Superman (comic book)

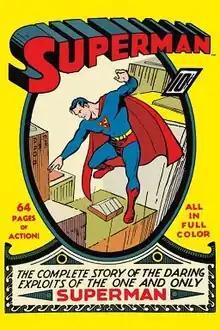
Cover of "Superman" #1 (summer 1939), art by Joe Shuster.

Superman is an ongoing American comic book series featuring the DC Comics superhero Superman as its protagonist. Superman began as one of several anthology features in the National Periodical Publications comic book "Action Comics" #1 in June 1938. The series proved so popular that National launched Superman into his own self-titled comic book, the first for any superhero, premiering with the cover date summer 1939. Between 1986 and 2006 it was retitled "The Adventures of Superman", while a new series used the title "Superman". In May 2006, it was returned to its original title and numbering. The title was canceled with issue #714 in 2011, and was relaunched with issue #1 the following month which ended its run in 2016. A fourth series was released in June 2016 and ended in April 2018, while the fifth series was launched in July 2018 and ended in June 2021. The series was replaced by "" in July 2021, featuring adventures of Superman's son, Jon Kent. A sixth Superman series was released in February 2023.